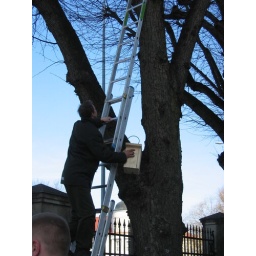
Hanging my bird box in the Cathedral's Linden Tree